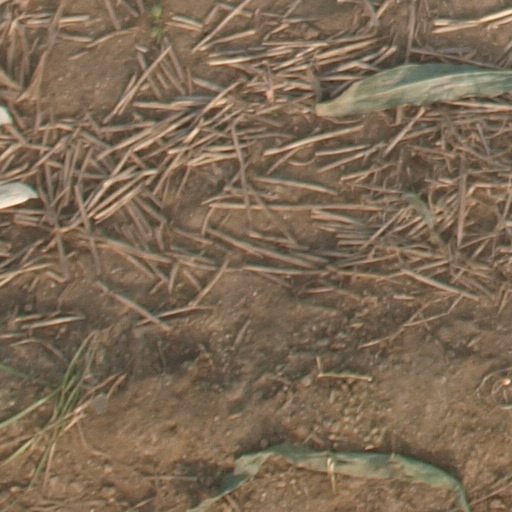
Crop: maize; corn